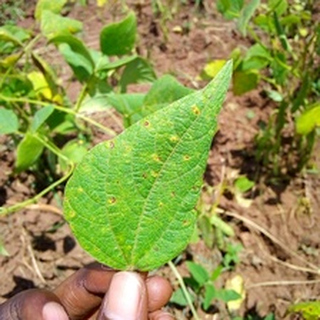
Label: bean_rust